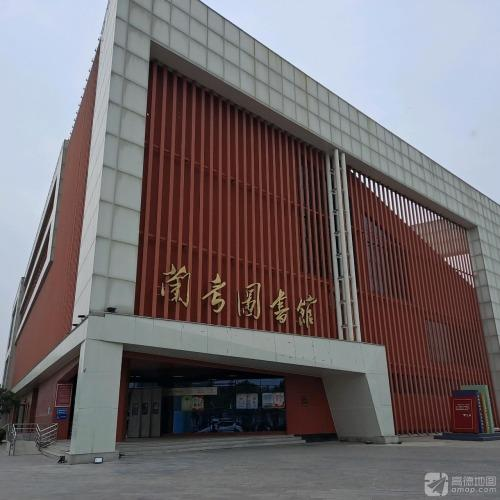
地标名称：兰考图书馆
所在城市：开封市·兰考县